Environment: lab
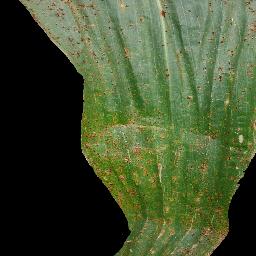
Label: common_rust